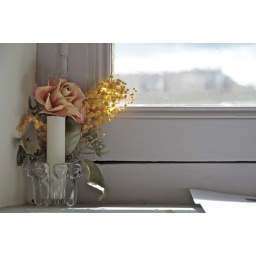
A dry flower by the window